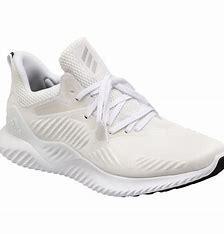
Brand: Adidas
Model: Alphabounce